Giuseppe De Nittis

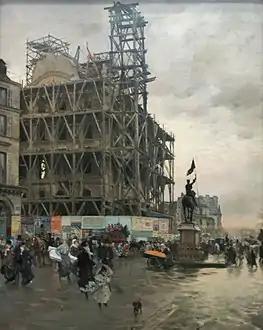
"Place des Pyramides", 1875

In 1867 he moved to Paris and entered into a contract with the art dealer Adolphe Goupil, which called for him to produce saleable genre works. After gaining some visibility by exhibiting at the Salon he returned to Italy where, feeling free to paint from nature, he produced several views of Vesuvius.